Vetal Hill

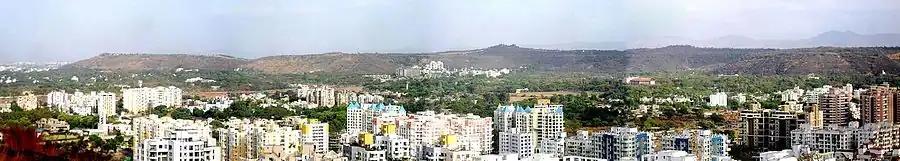
Vetal Hill Panorama, the summit is in the centre.

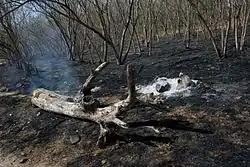
A small forest fire on a hot summer day in Vetal Tekdi

Summers are hot and dry on the hill. The summit is difficult to climb during the monsoon season and is usually foggy. Winter days are also cool and foggy. Sunrise and sunset at Vetal Hill attracts many photographers.